Toll Group

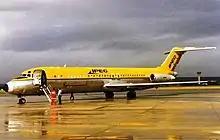

The Interstate Parcel Express Company (IPEC) was established in January 1954 and operated two Peugeot utility vehicles on express parcel services from Adelaide to Melbourne. By 1968 it was operating in all Australian capital cities.